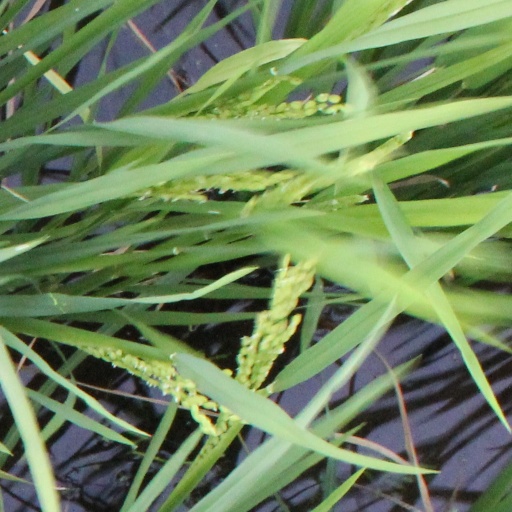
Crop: rice